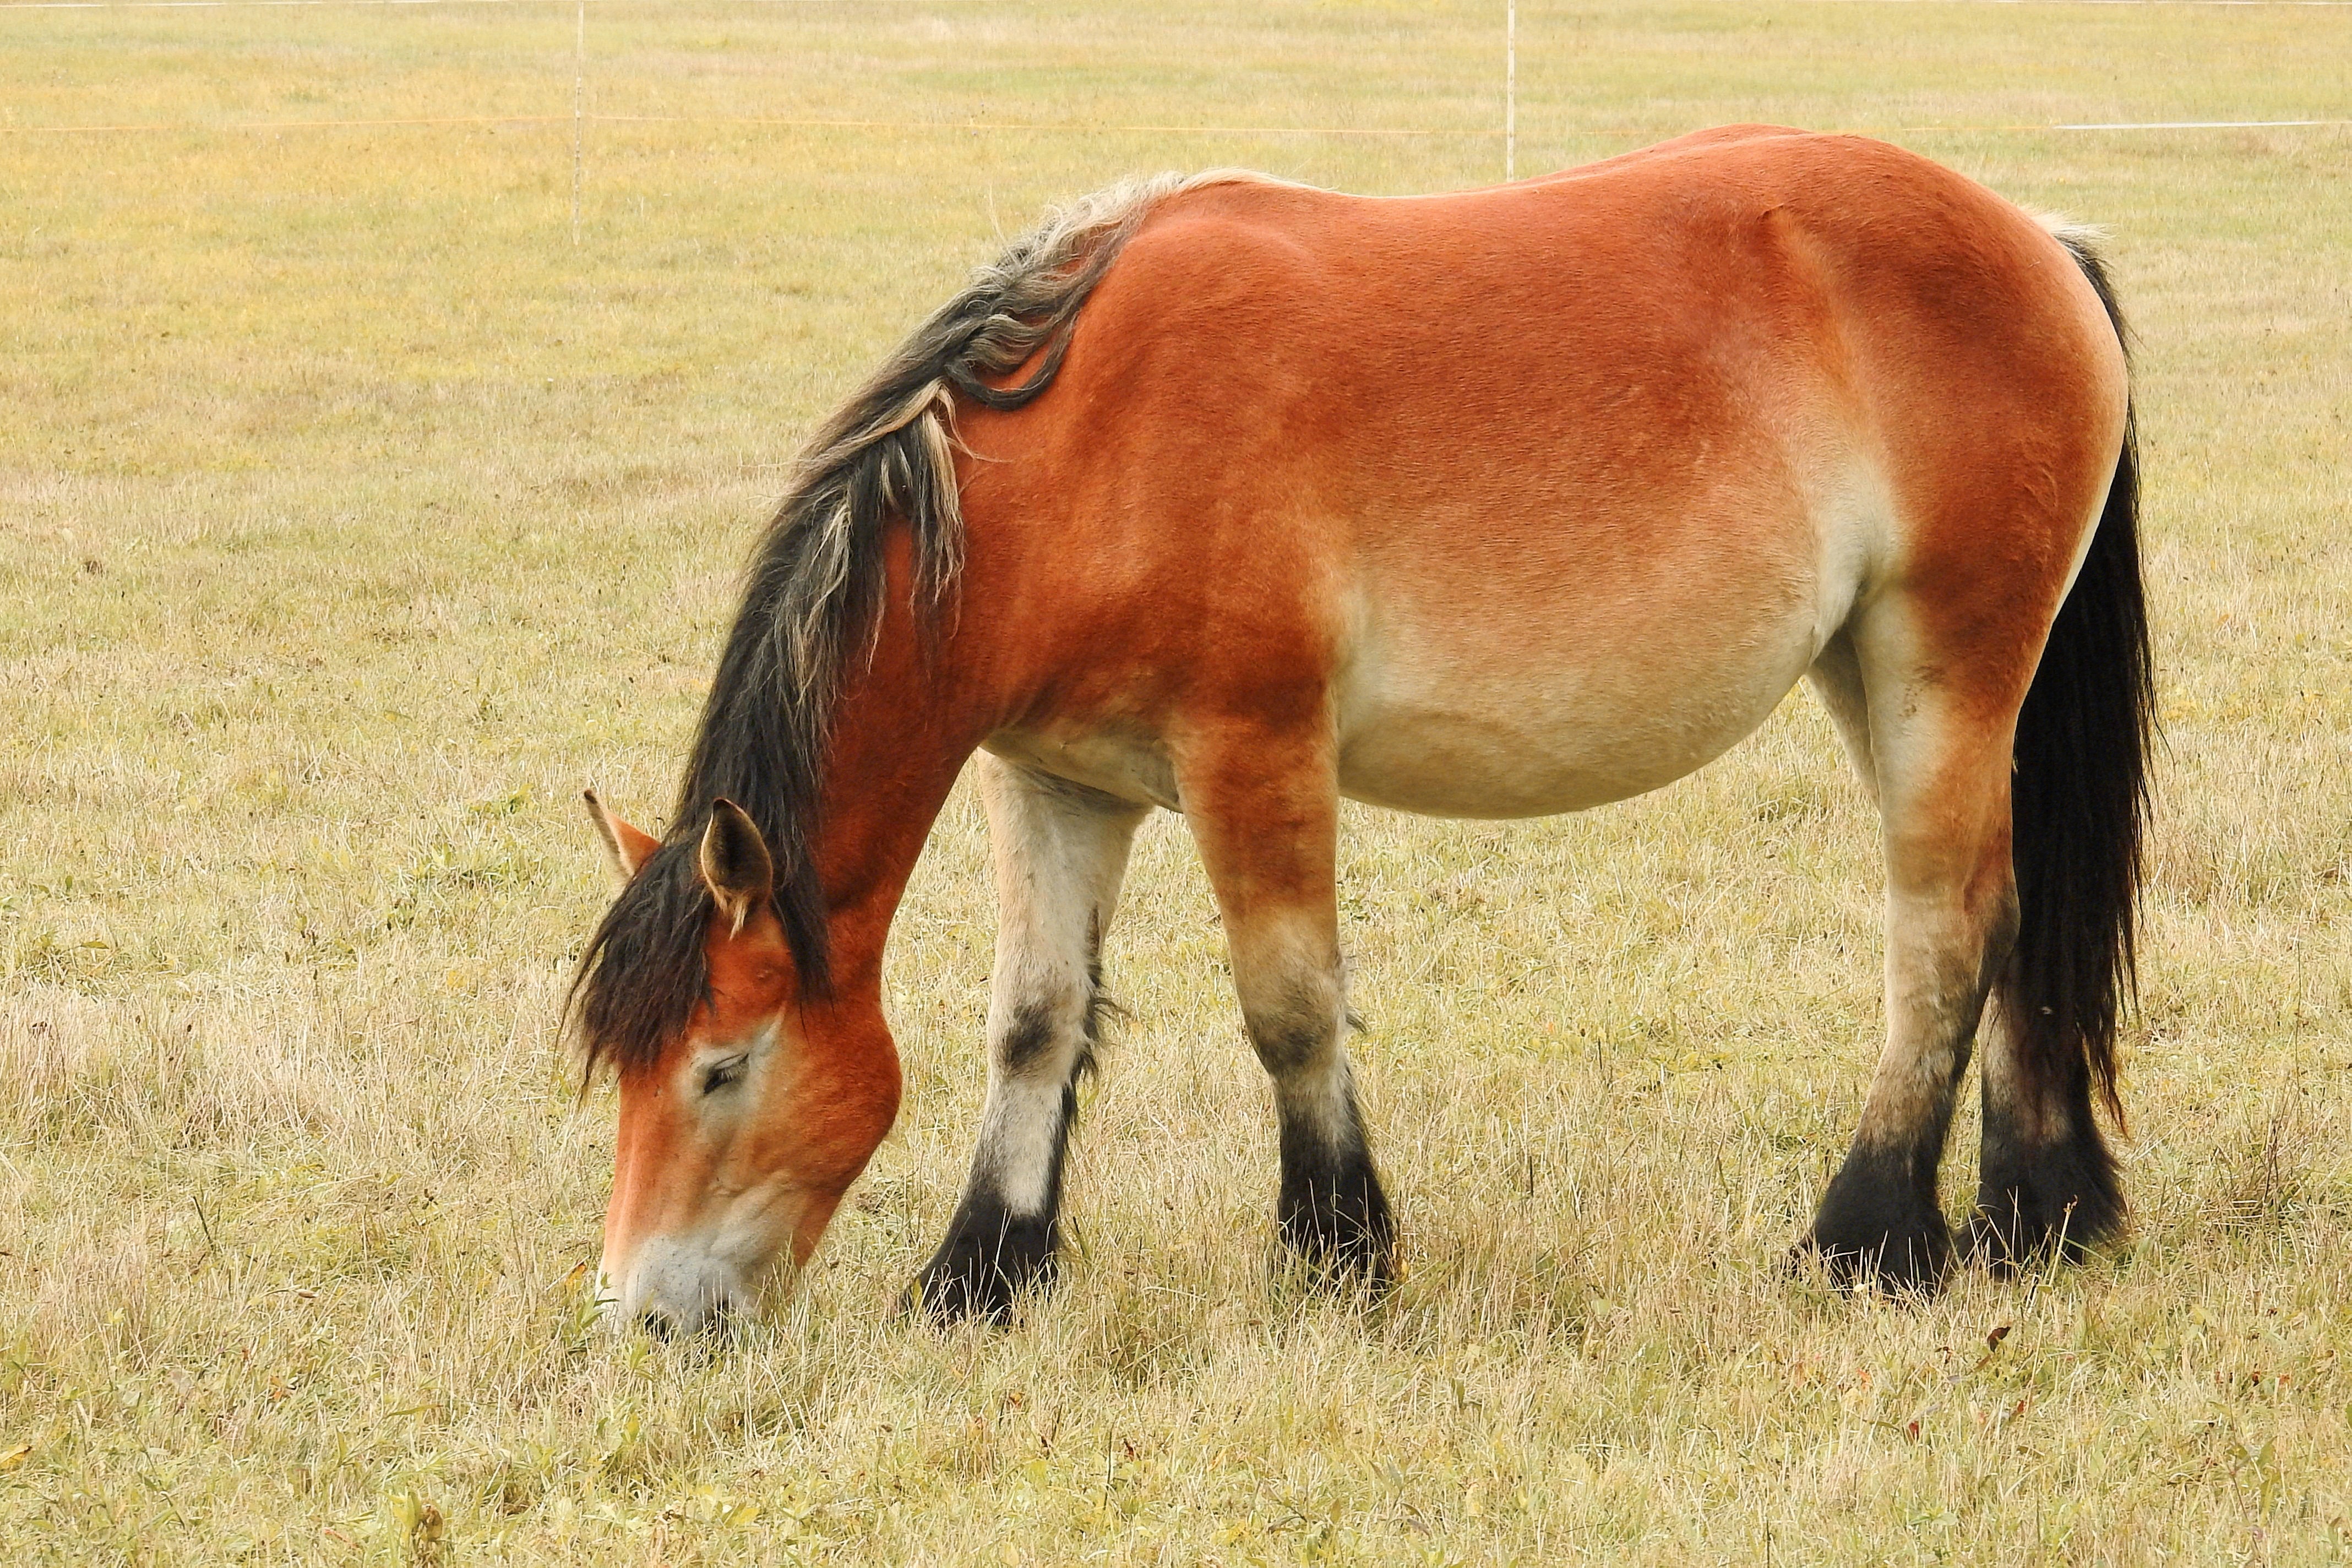
nature, grass, meadow, prairie, herd, pasture, grazing, horse, brown, mammal, stallion, mane, eat, fauna, graze, paddock, grassland, vertebrate, mare, foal, colt, kaltblut, young horse, pack animal, horse like mammal, mustang horse